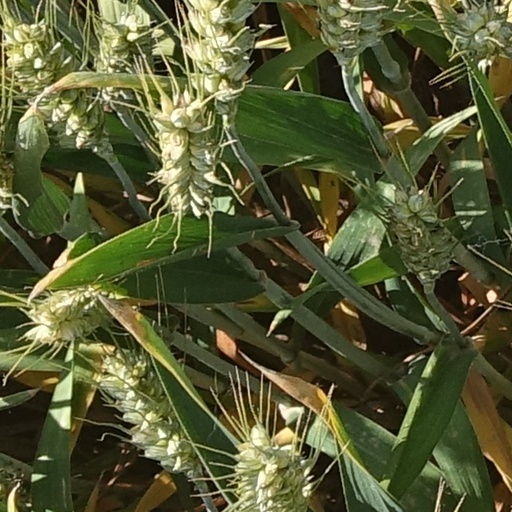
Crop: wheat